Tarnation (band)

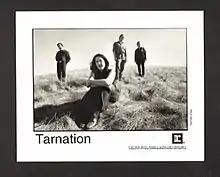
Tarnation (1997)

Tarnation is an American alternative country band formed by Paula Frazer in late 1992, primarily recording on the 4AD label.